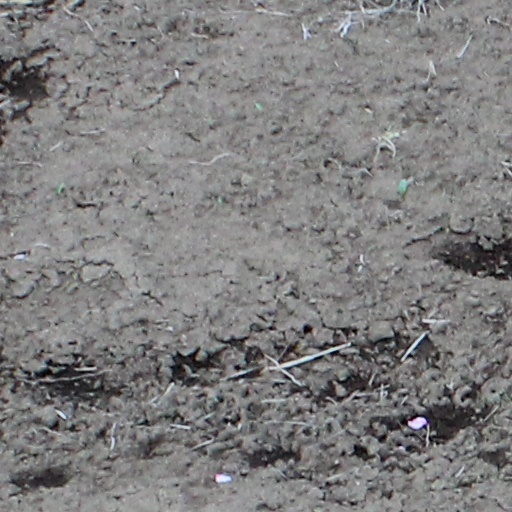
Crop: wheat